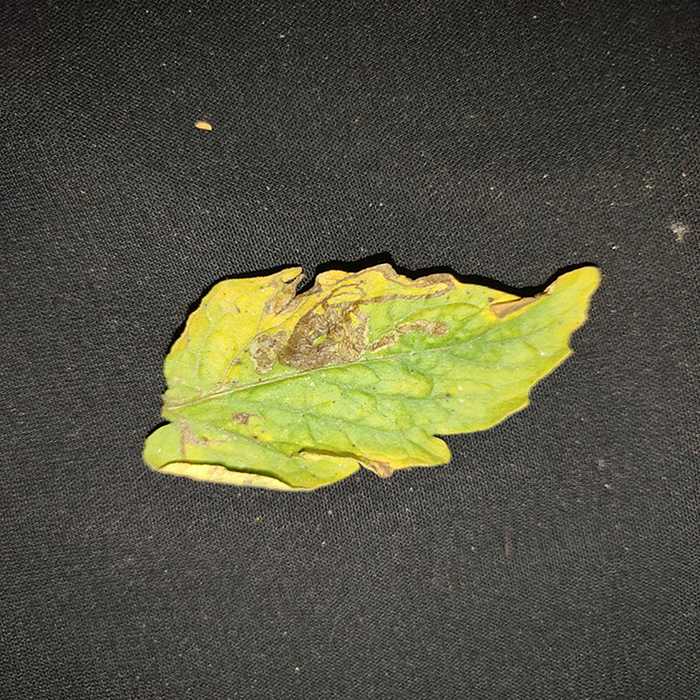
Plant: Tomato
Label: Tomato Bacterial spot